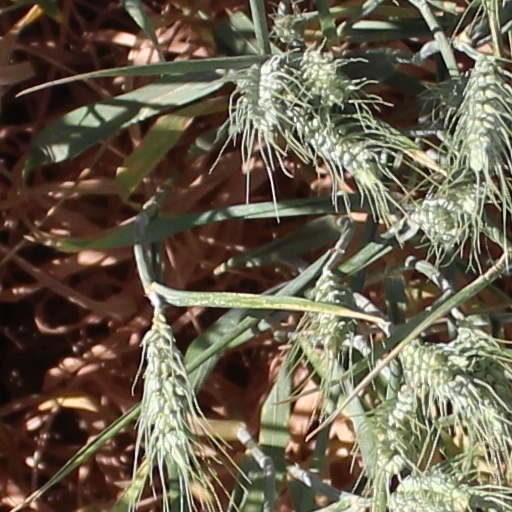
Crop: wheat